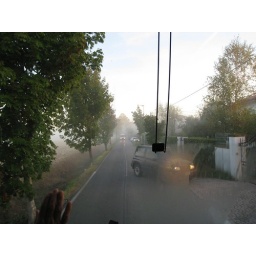
narrow road leading to Park Hotel in Villa Giustinian, Venice - cars have to give way to our big coach